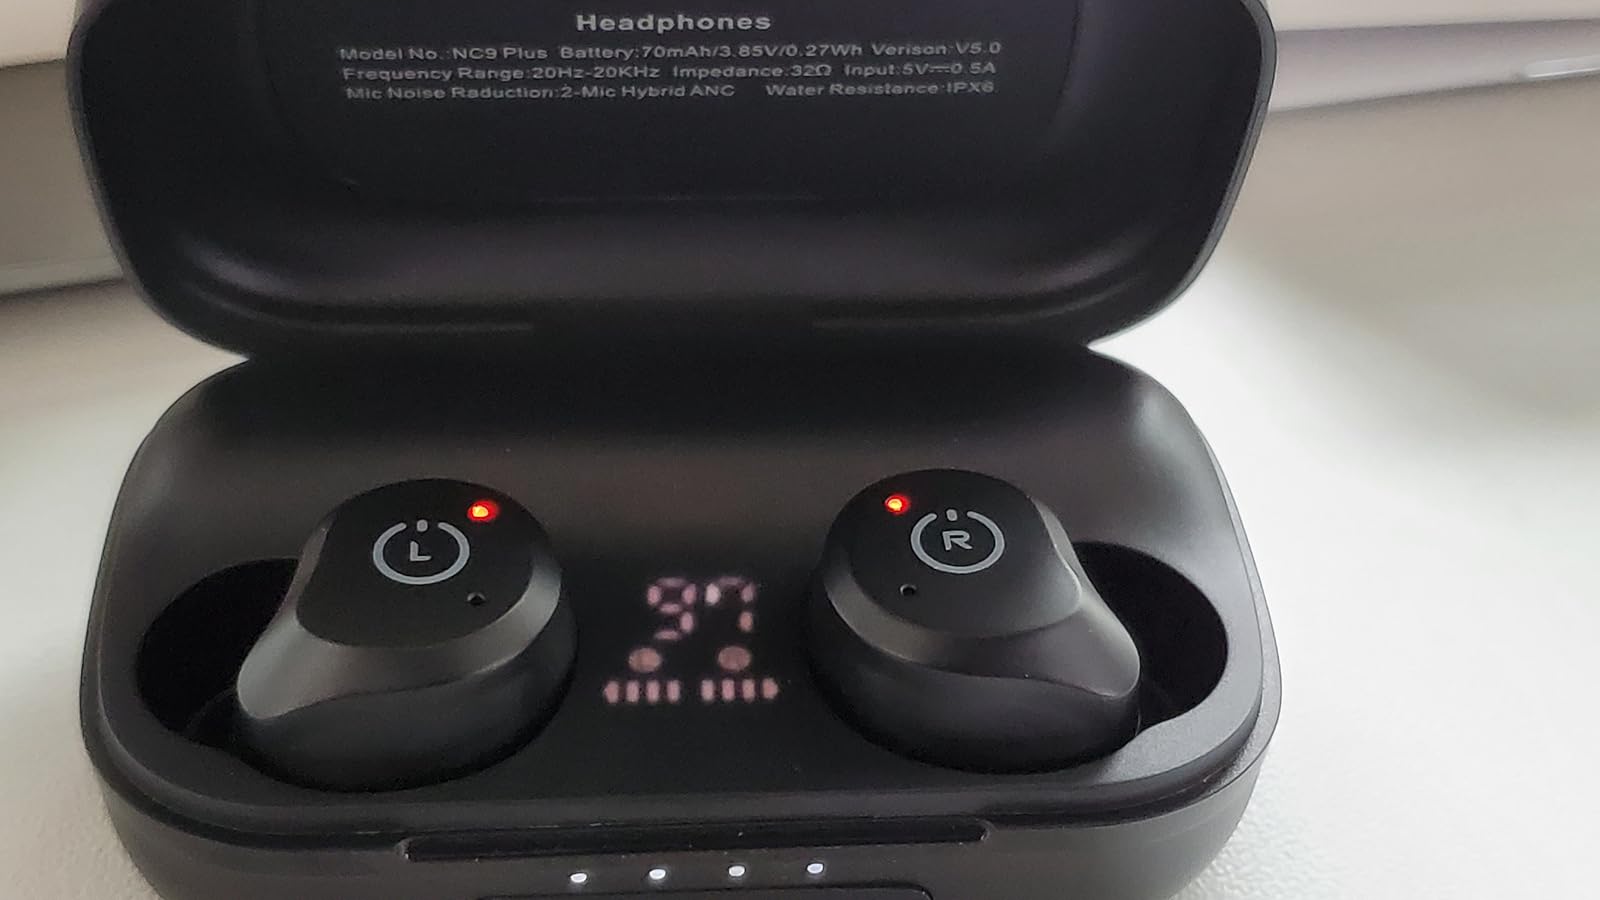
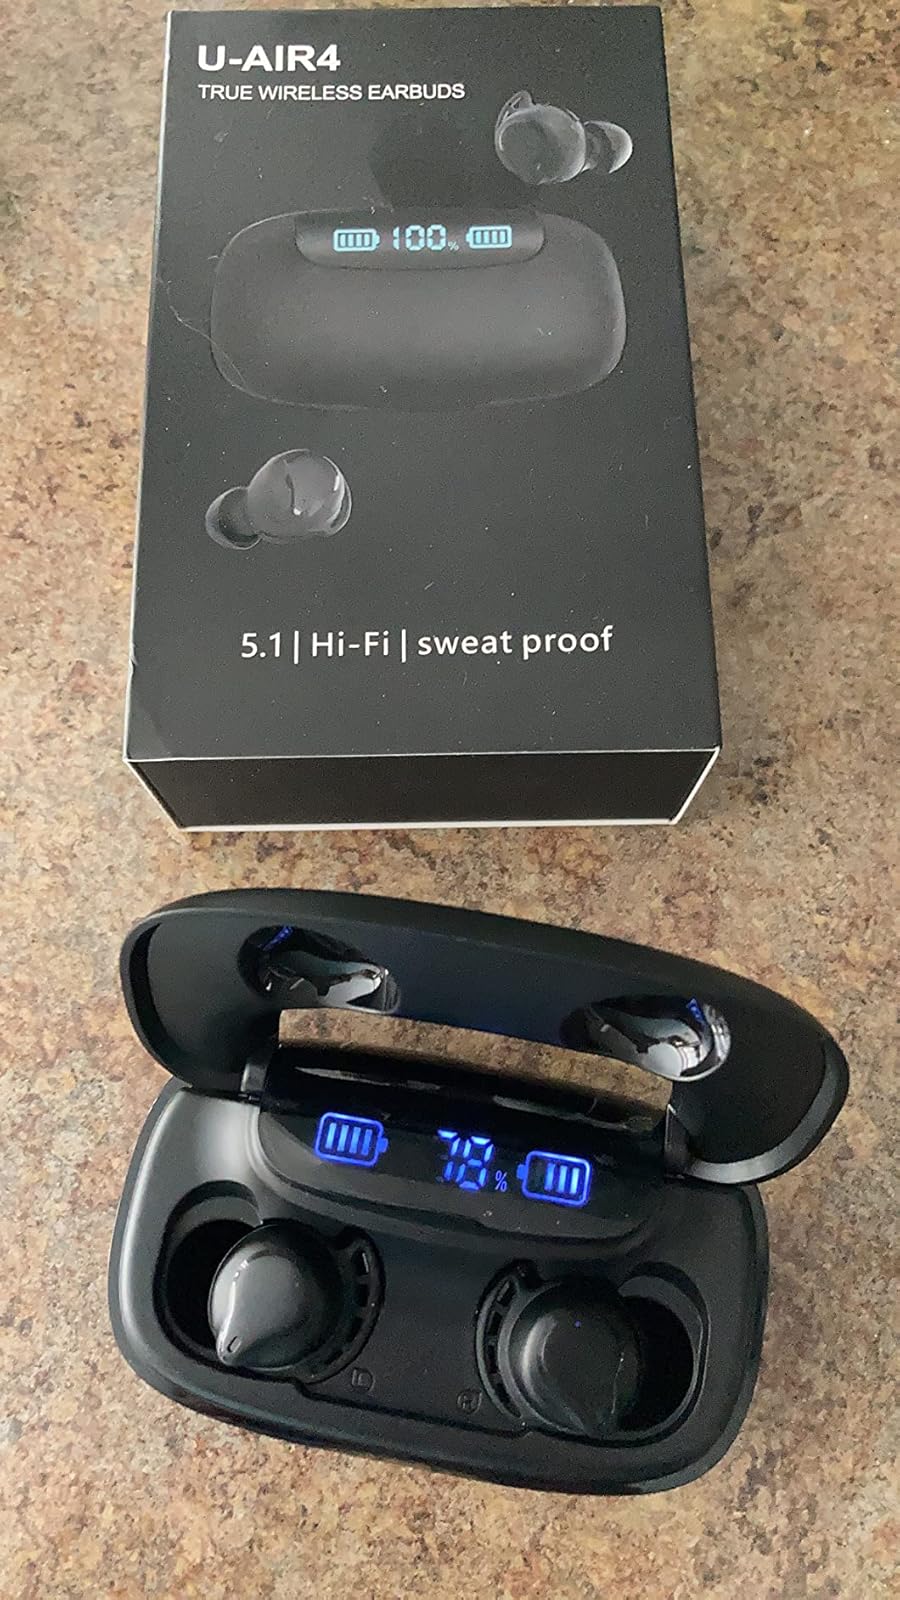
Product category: earbuds
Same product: no